Stoer Group

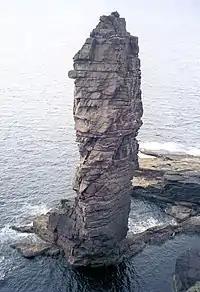
Thick-bedded sandstones of the Stoer Group exposed on the Old Man of Stoer

The Stoer Group is a sequence of Mesoproterozoic sedimentary rocks that outcrops on the peninsula of Stoer, near Assynt, Sutherland. The dominant lithology is sandstone with breccias and conglomerates developed near the base It is subdivided into three formations. It lies unconformably on the underlying Archaean to Paleoproterozoic age gneisses of the Lewisian complex and is in turn unconformably overlain by the Neoproterozoic Torridon Group.